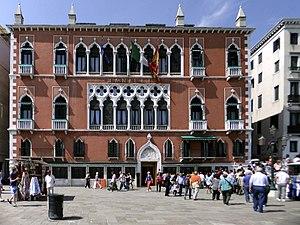
Vue extérieure de la façade de l'hôtel Danieli (ancien Palais Dandolo) à Venise (Italie). Date de la photo
L'hôtel Danieli est un hôtel historique de Venise, situé sur le quai des Schiavoni, à l'angle du Rio del Vin non loin de la place Saint-Marc et du Palais des Doges. Il occupe l'ancien palais Dandolo, nom d'une famille qui a donné plusieurs doges à la cité.
L'architecture gothique vénitienne est la variante locale du style architectural gothique italien de Venise, avec une confluence d'influences provenant des exigences locales en matière de construction, certaines influences de l'architecture byzantine et d'autres de l'architecture islamique, reflétant le réseau commercial de Venise. Très inhabituel dans l'architecture médiévale, ce style est à la fois le plus caractéristique des bâtiments séculiers et la grande majorité de ceux qui ont survécu sont séculiers.